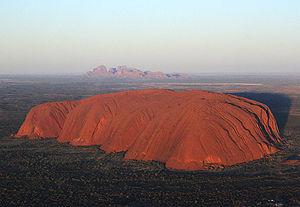
Au cours des années 1990, le patrimoine géologique fait son apparition au sein de la sphère patrimoniale et en particulier au sein du Patrimoine naturel.
Un paysage culturel est, au sens de la terminologie de l'UNESCO, un paysage représentatif d'une région du monde : « Œuvres conjuguées de l'être humain et de la nature, ils expriment une longue et intime relation des peuples avec leur environnement ».